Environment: lab
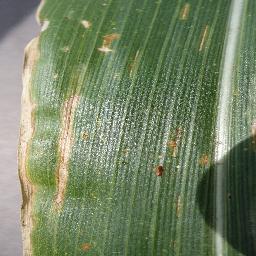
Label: gray_leaf_spot